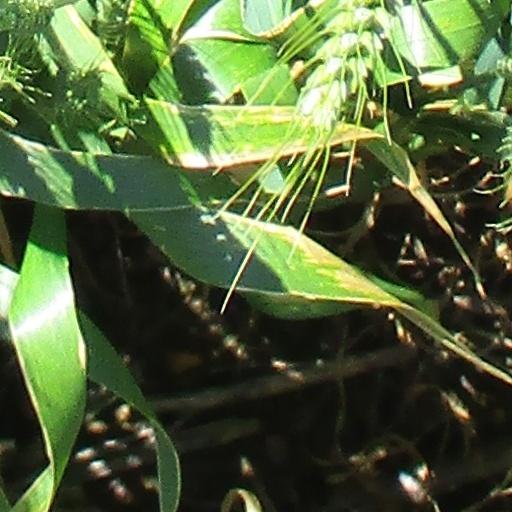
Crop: wheat